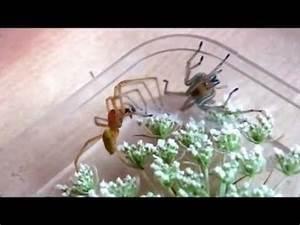
spider